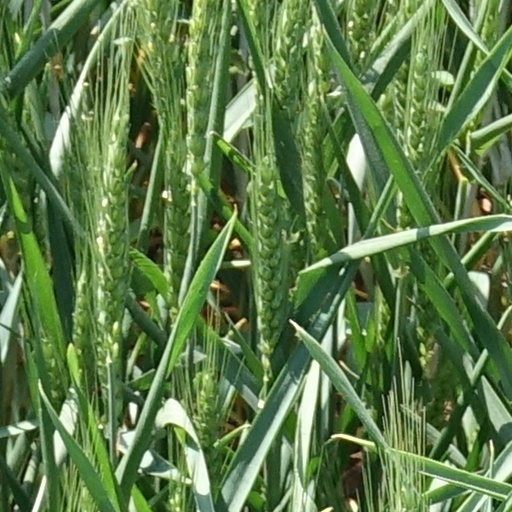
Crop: wheat